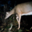
Label: deer